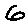
Label: 6